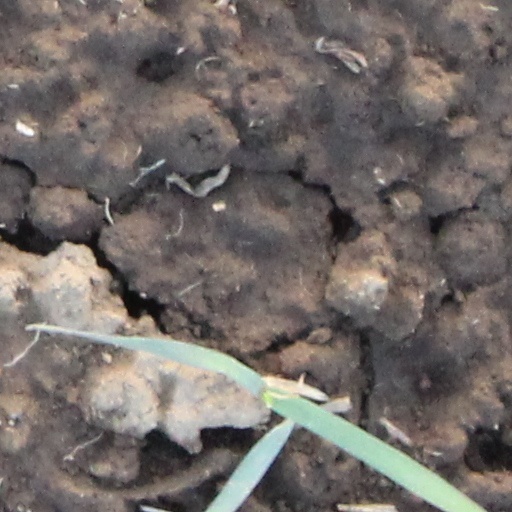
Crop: wheat